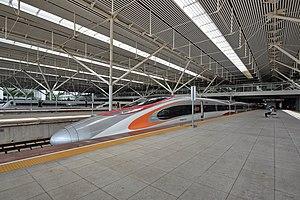
CRH, pour China Railway High-speed est la dénomination du service des trains à grande vitesse en Chine, désignant également une gamme de ces trains à grande vitesse.